Hayden Lockhart

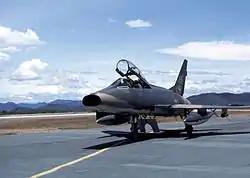
F-100 same aircraft Lockhart was flying when shot down

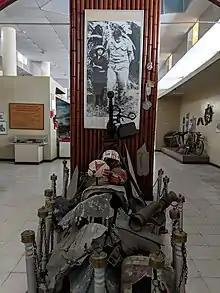
Display of captured US pilot and equipment at the Vinh city Military Museum, not far from where Lockhart's aircraft went down.

Lockhart was shot down March 2, 1965, when he was forced to eject over North Vietnam. After his ejection he evaded capture until March 12, 1965.